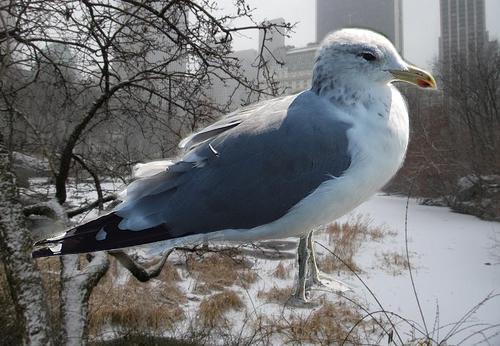
Bird species: California_Gull
Bird type: waterbird
Background: water